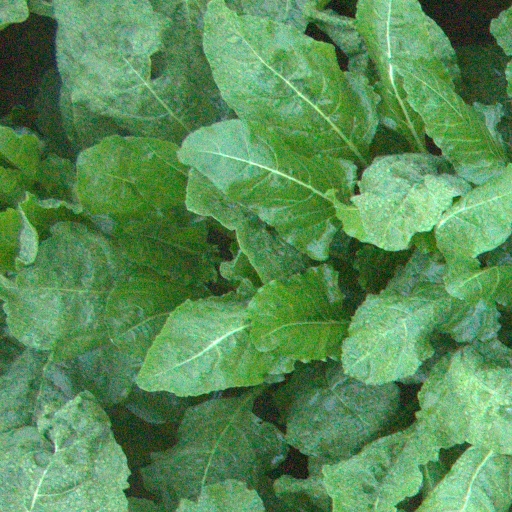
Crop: sugar beet